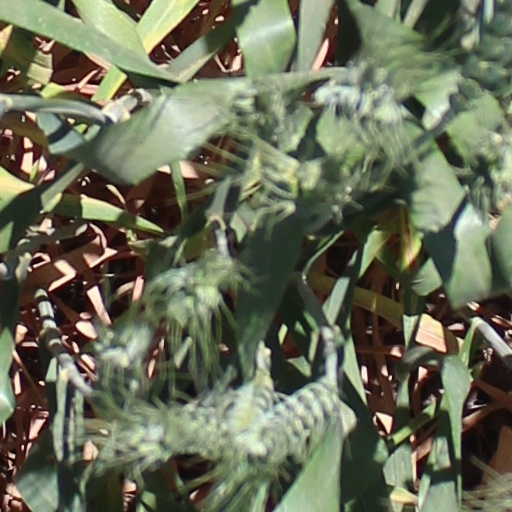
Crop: wheat